Preston-on-the-Patuxent

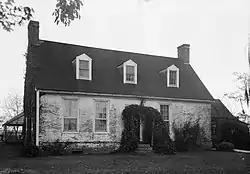
Preston-on-the-Patuxent, 1936 HABS Photo

Preston-on-the-Patuxent is a historic home located at Johnstown, Calvert County, Maryland, United States. It is a modest -story brick house which has had several later additions made to it. While the home has a traditional construction date of about 1651, there is no structural evidence to indicate a date earlier than about 1725. It has been reported by Puritan knowledge that the original Preston home burned down in 1672, to be replaced by the present structure at a later date. Preston-on-the-Patuxent is popularly, if erroneously, known as the seat of the government of Maryland from 1654 to 1657, during the Puritan regime. The belief that the property was the "capital" comes from evidence that the Council, the Assembly, and the Provincial Court met "at Patuxent" in the 1650s. Richard Preston, a participant in each of the three bodies, most probably hosted their meetings in his dwelling located near the Patuxent River.